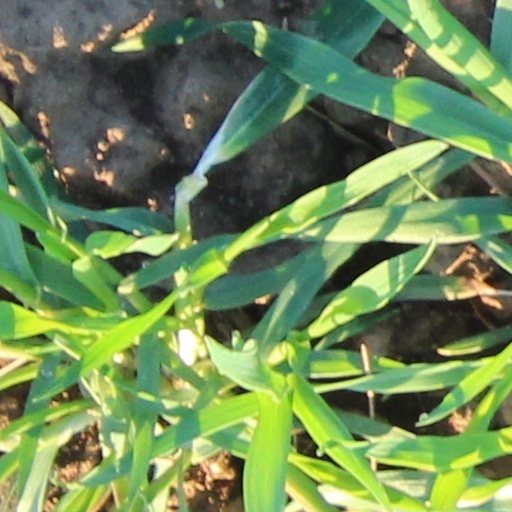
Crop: wheat